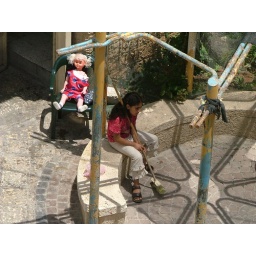
Girl in Acco and puppet on a plastic chair